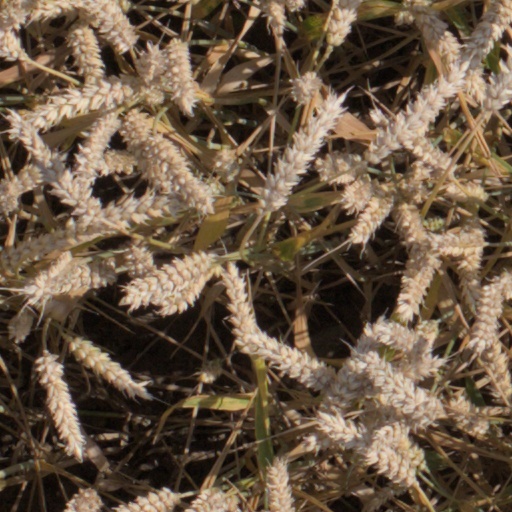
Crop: wheat